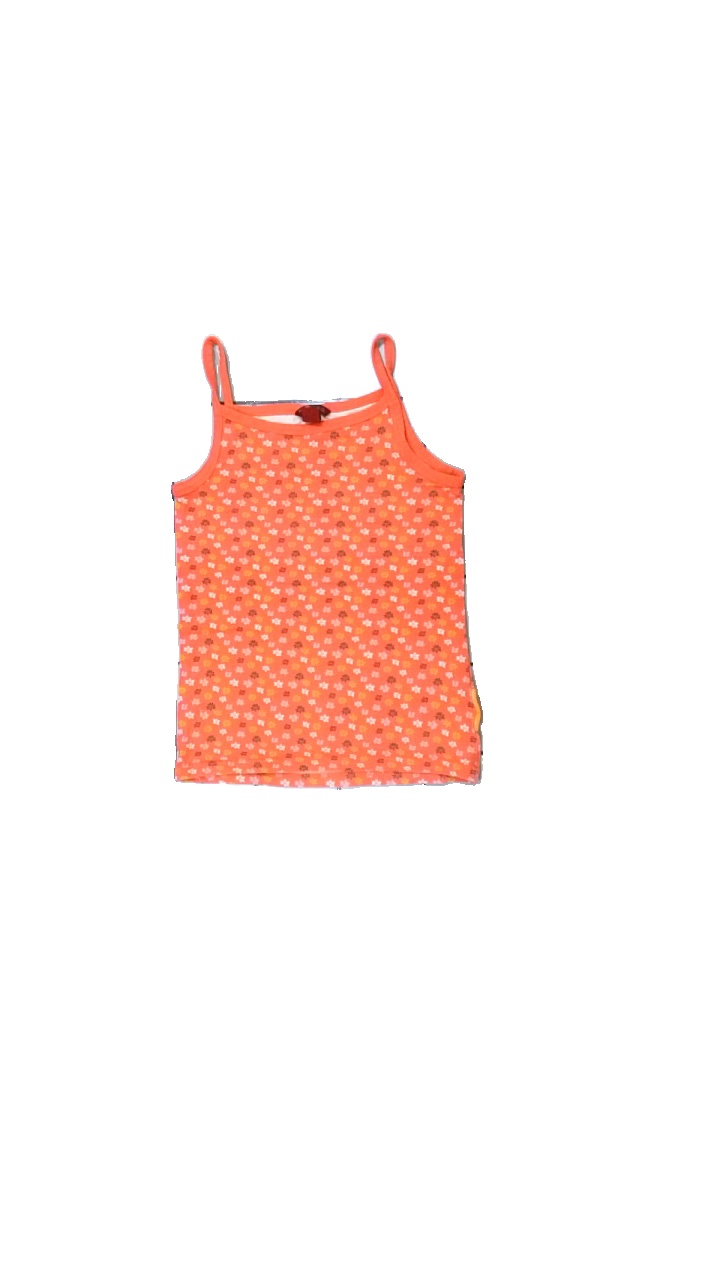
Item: Tank Top (Children)
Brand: Logg (h&m)
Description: blommigt linne
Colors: Orange, Pink, Brown, Multicolor
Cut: Regular
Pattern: Floral print
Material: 100% cotton
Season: Summer
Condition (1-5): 5
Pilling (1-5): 5
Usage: Reuse
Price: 50-100